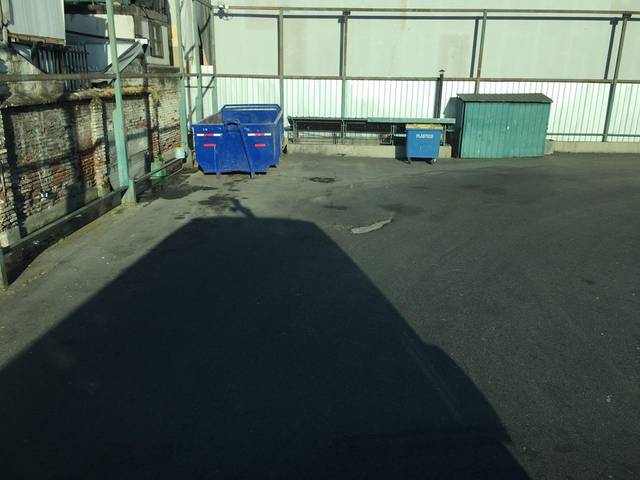
Region: Chile
Coordinates: -33.025, -71.547